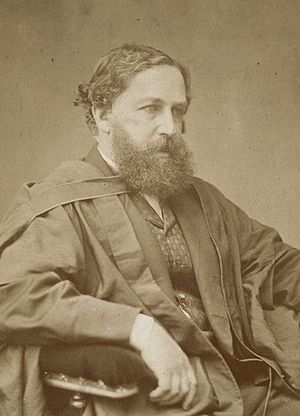
William Stanley Jevons
William Stanley Jevons var en britisk økonom og professor i Manchester og London. Sammen med bl.a. Carl Menger, Léon Walras og Alfred Marshall regnes han for en hovedperson i grundlæggelsen af den neoklassiske skole i slutningen af 1800-tallet. Bogen A General Mathematical Theory of Political Economy fra 1862 er af den senere økonom Irving Fisher blevet beskrevet som begyndelsen på den matematiske metodes anvendelse inden for økonomi.